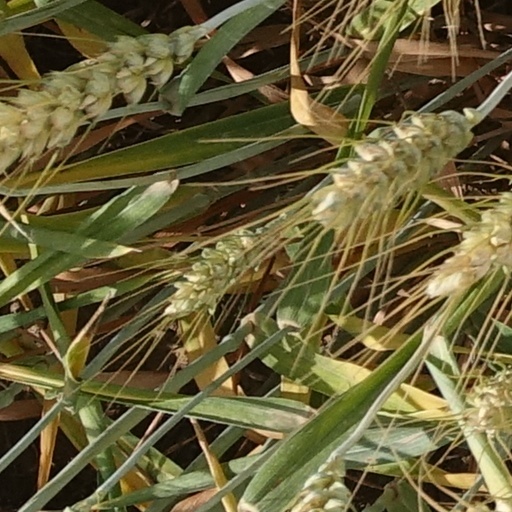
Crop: wheat